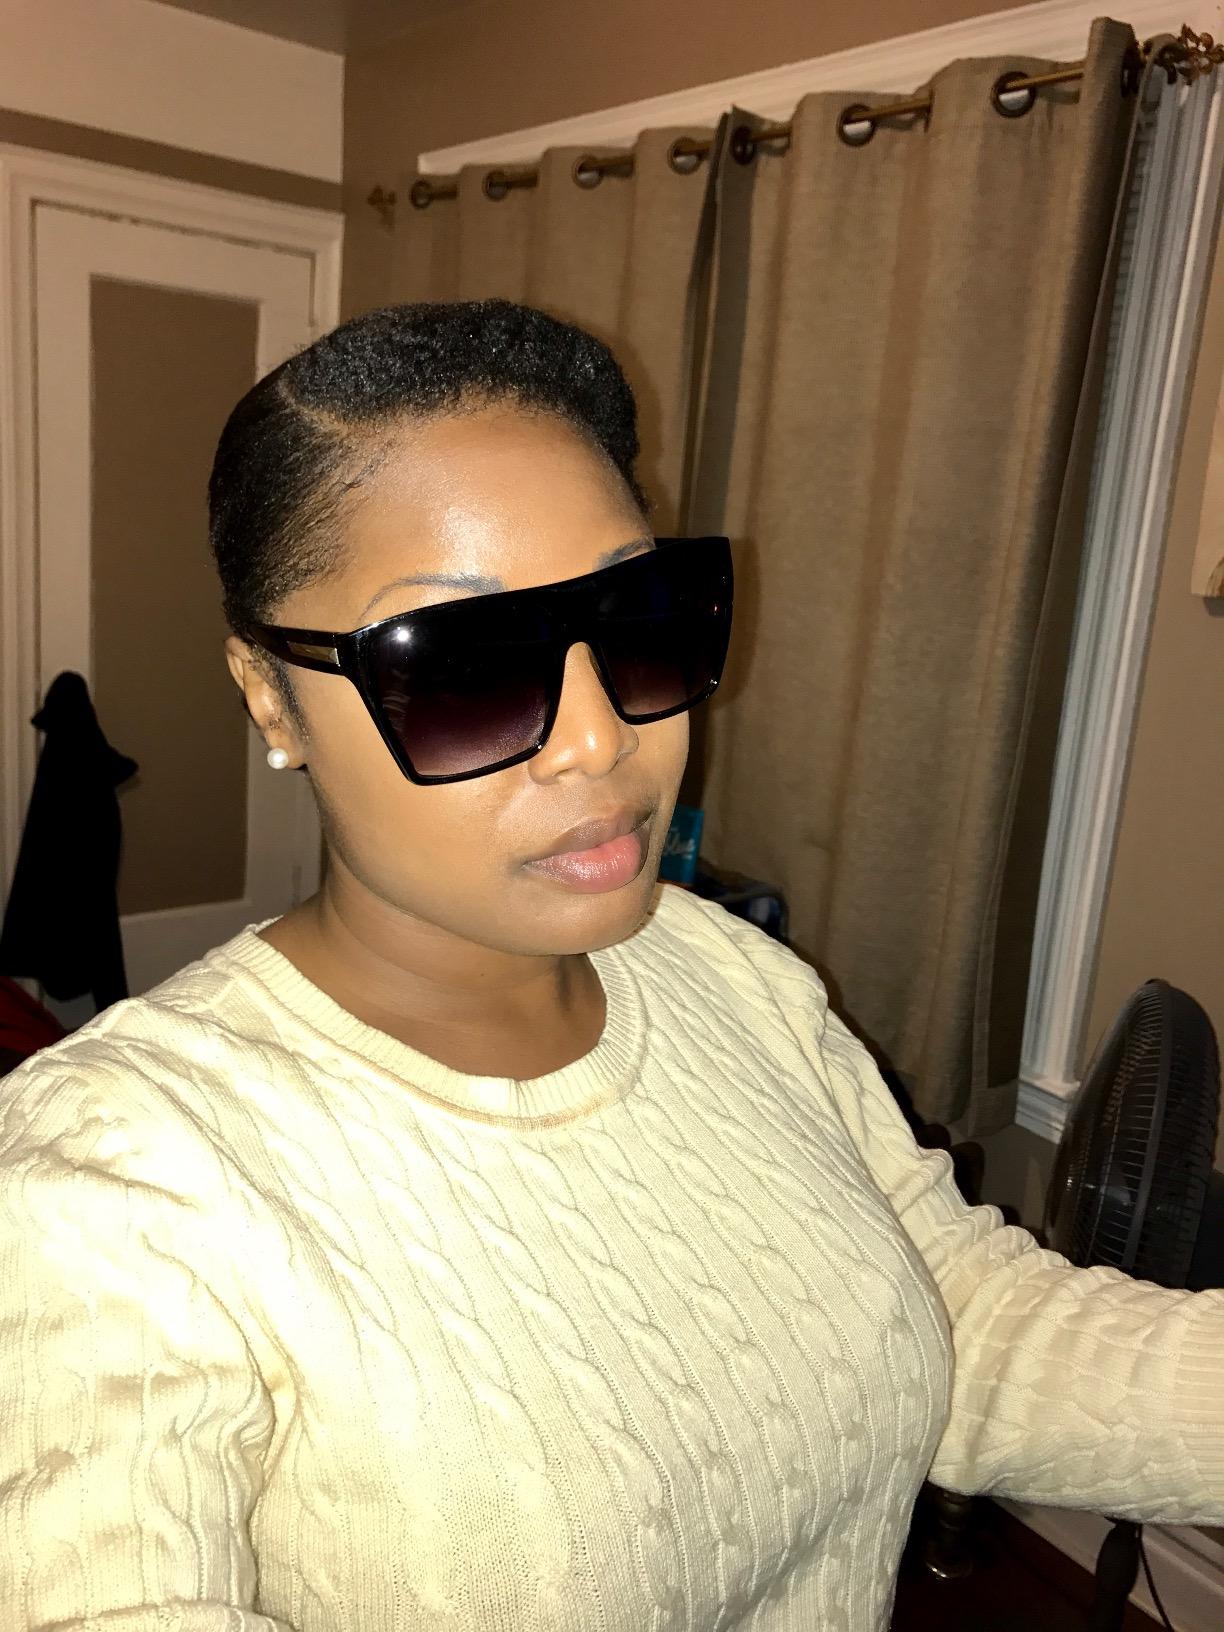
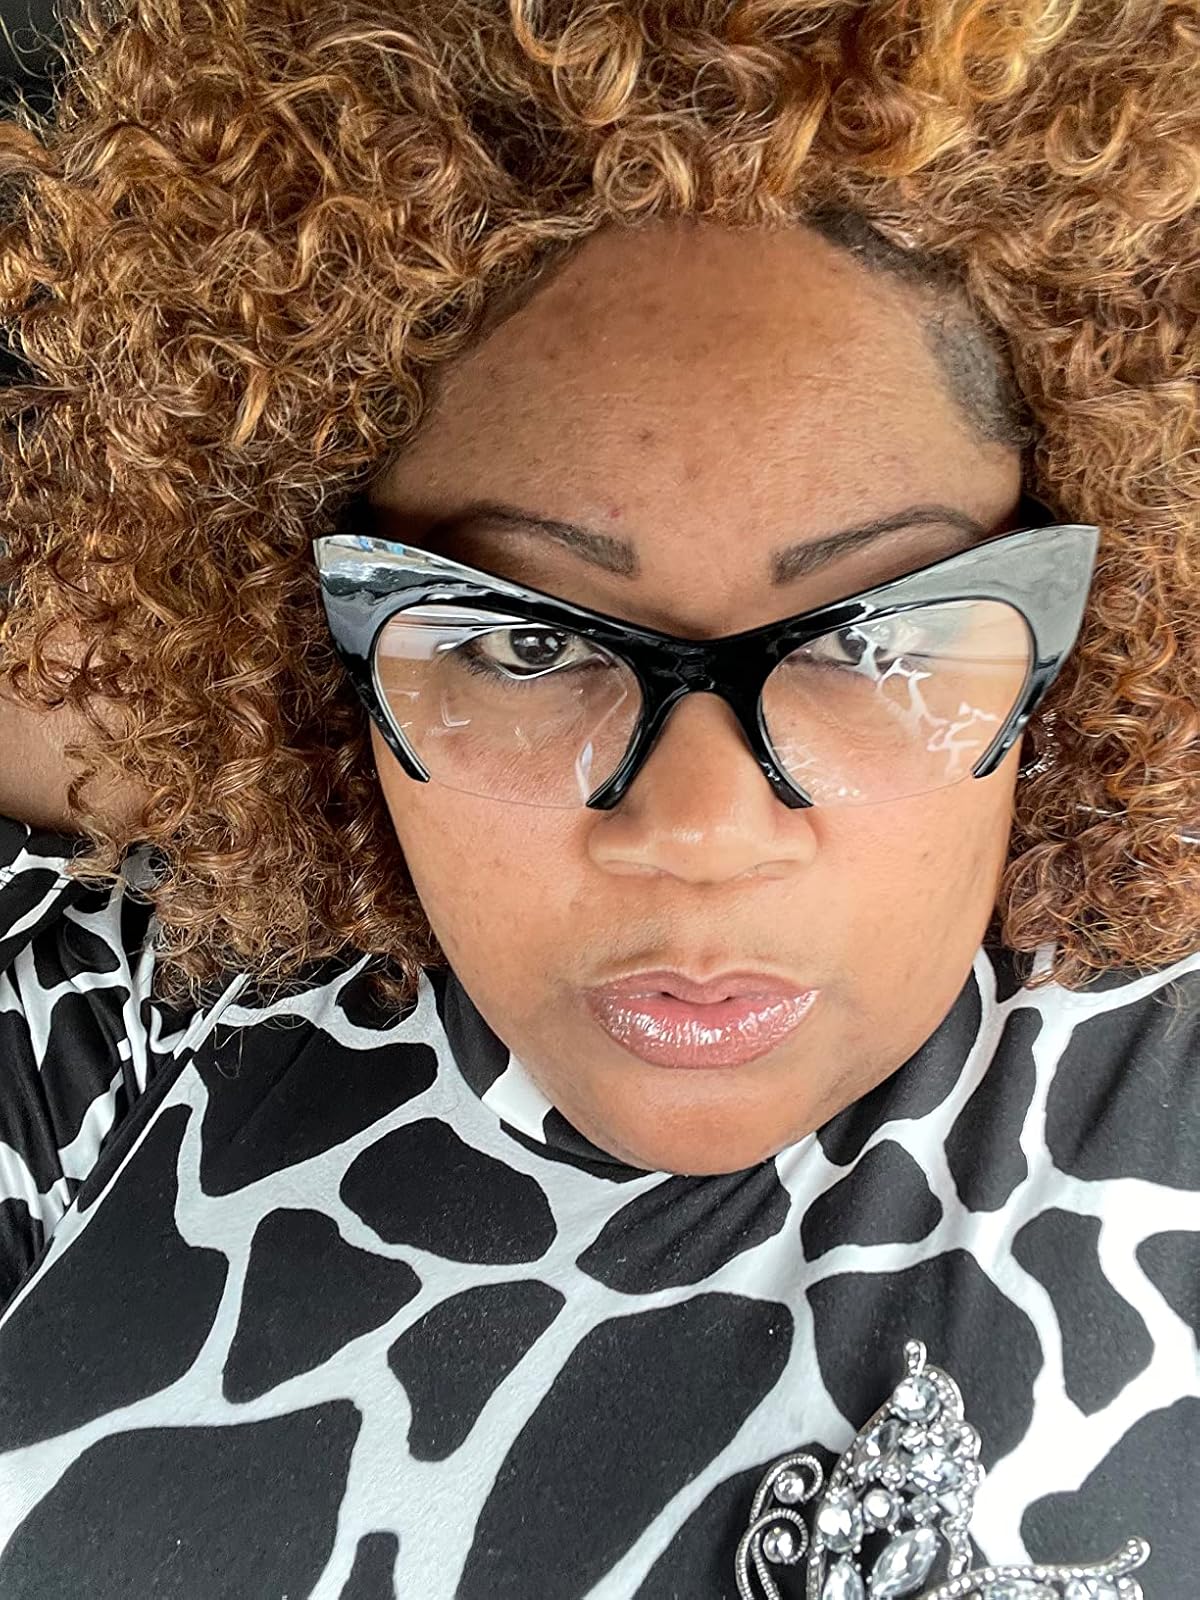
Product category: accessories_sunglasses
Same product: no